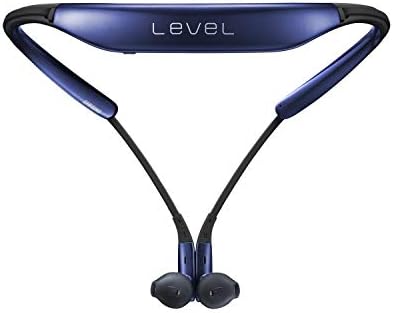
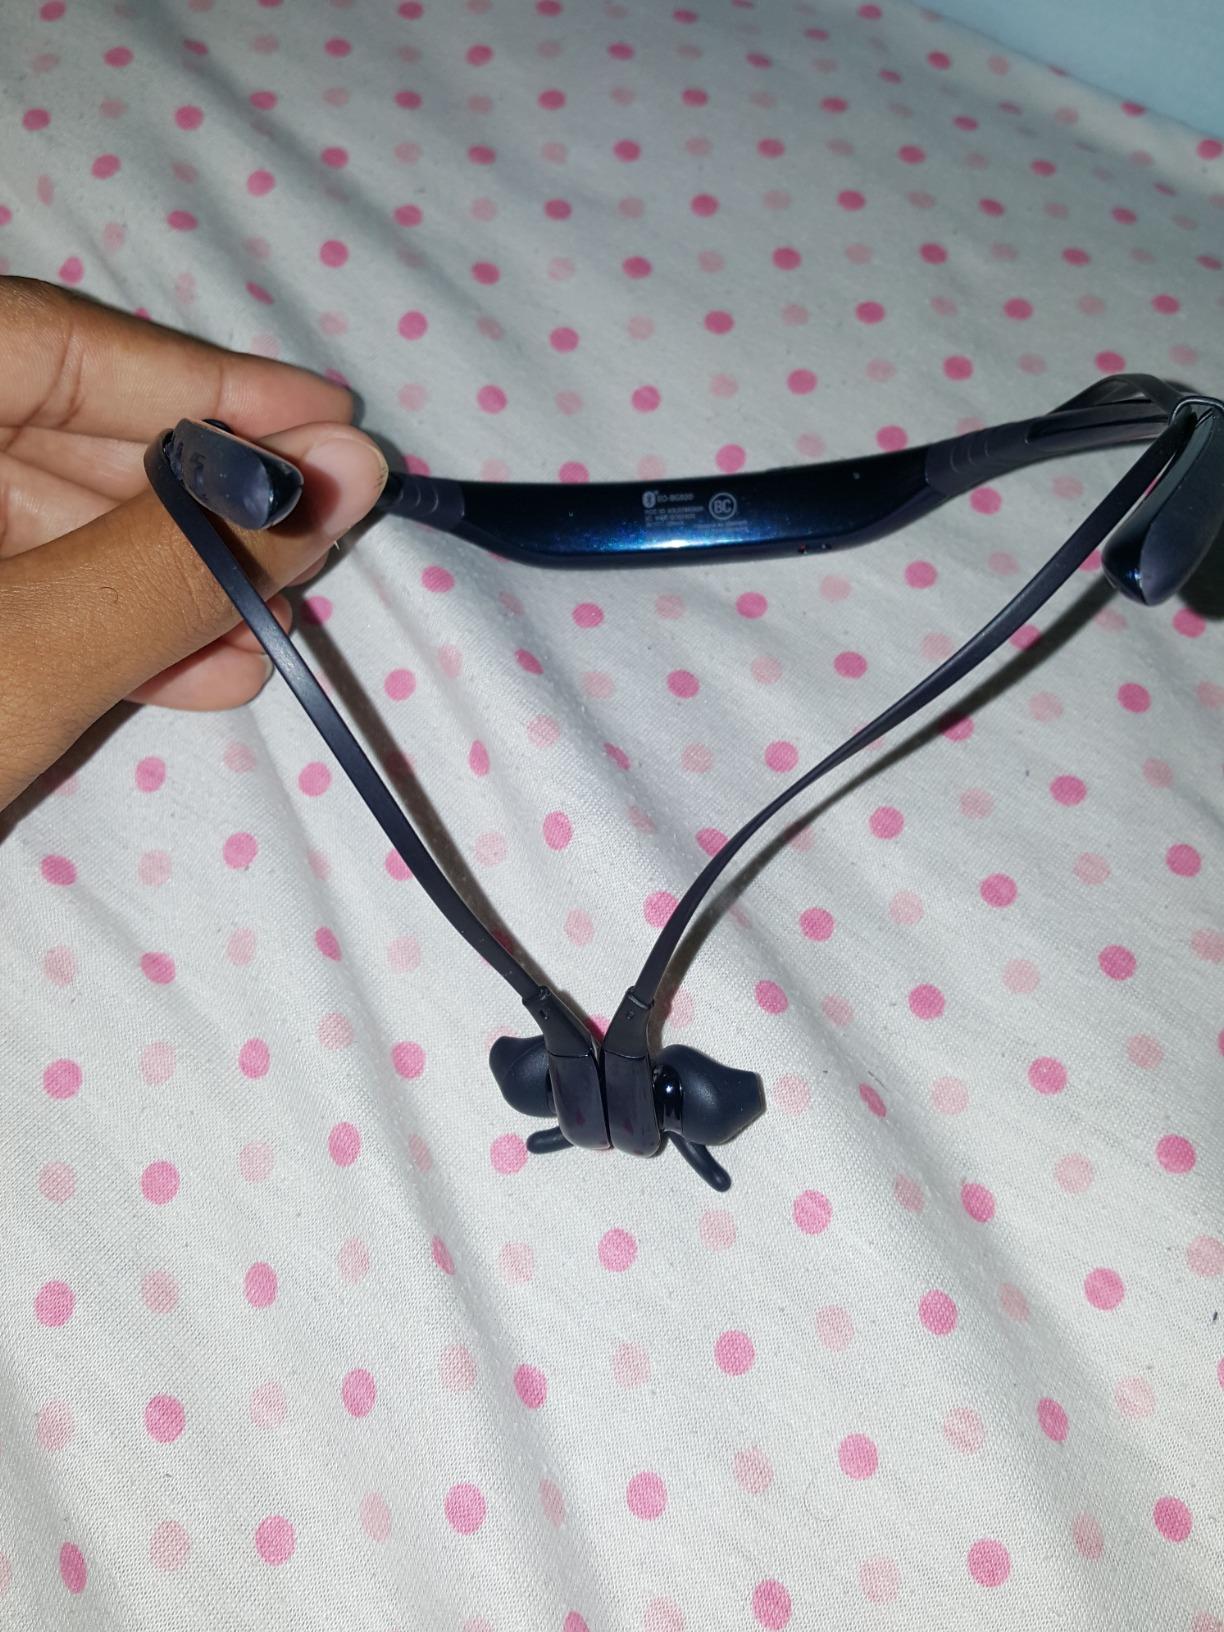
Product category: headphones
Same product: yes